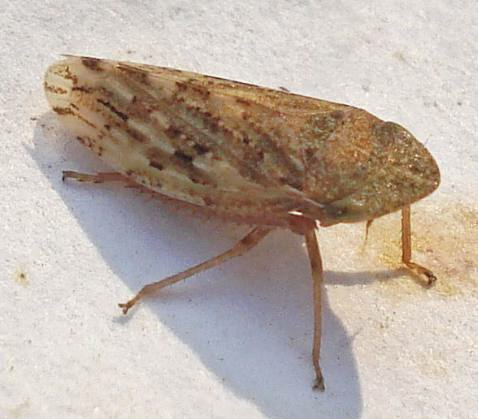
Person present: No